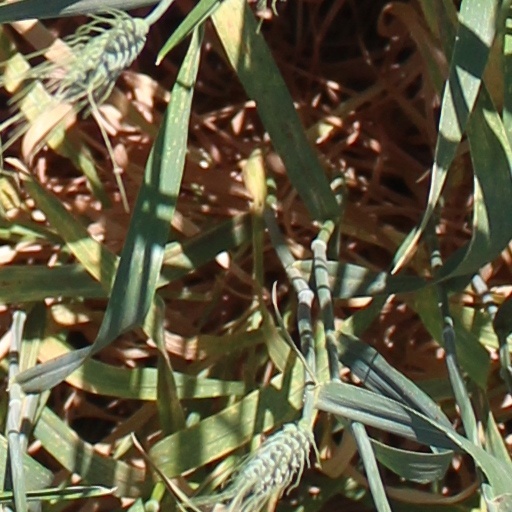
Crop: wheat